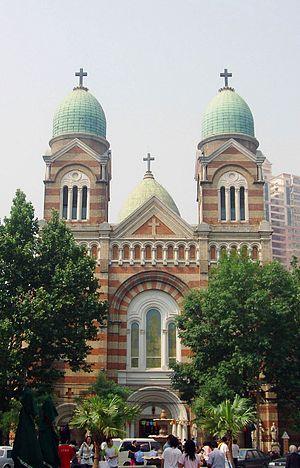
Tianjin, ou Tientsin, est une municipalité autonome du nord-est de la République populaire de Chine. Avec une agglomération de plus de quinze millions d'habitants en 2014, il s'agit de la quatrième ville de Chine en nombre d'habitants, après Shanghai, Pékin et Canton. Tianjin est également l'une des quatre municipalités du pays qui sont directement gouvernées par le pouvoir central. Elle fait partie de la région Jing-Jin-Ji.